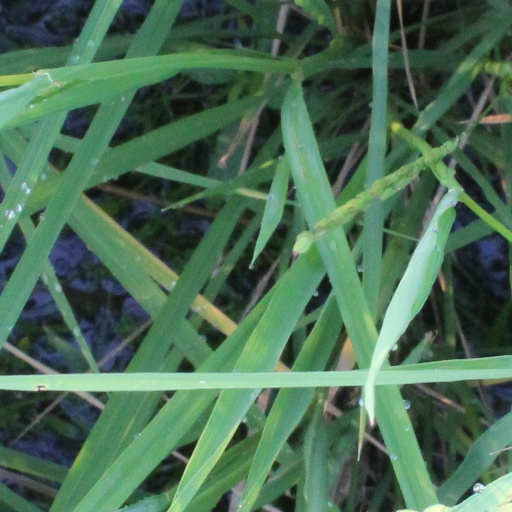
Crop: rice